Papagayo Peninsula

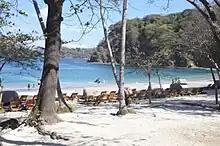
A view of the beach from the Four Seasons in Papagayo

Papagayo Peninsula is becoming an increasingly popular tourist destination. As of 2018, the peninsula is home to 3 resorts: the Four Seasons Costa Rica, the Andaz Peninsula Papagayo Resort, and Planet Hollywood Beach Resort Costa Rica. The Four Seasons Resort has been received numerous awards specifically from Travel + Leisure, such as the 500 World’s Best Hotels in 2009, the World's 3 Best Service 2012 and 2013 until 2022, 25th on the World's Number One Family Beach Resorts in 2016 and the number one resort in Latin America.